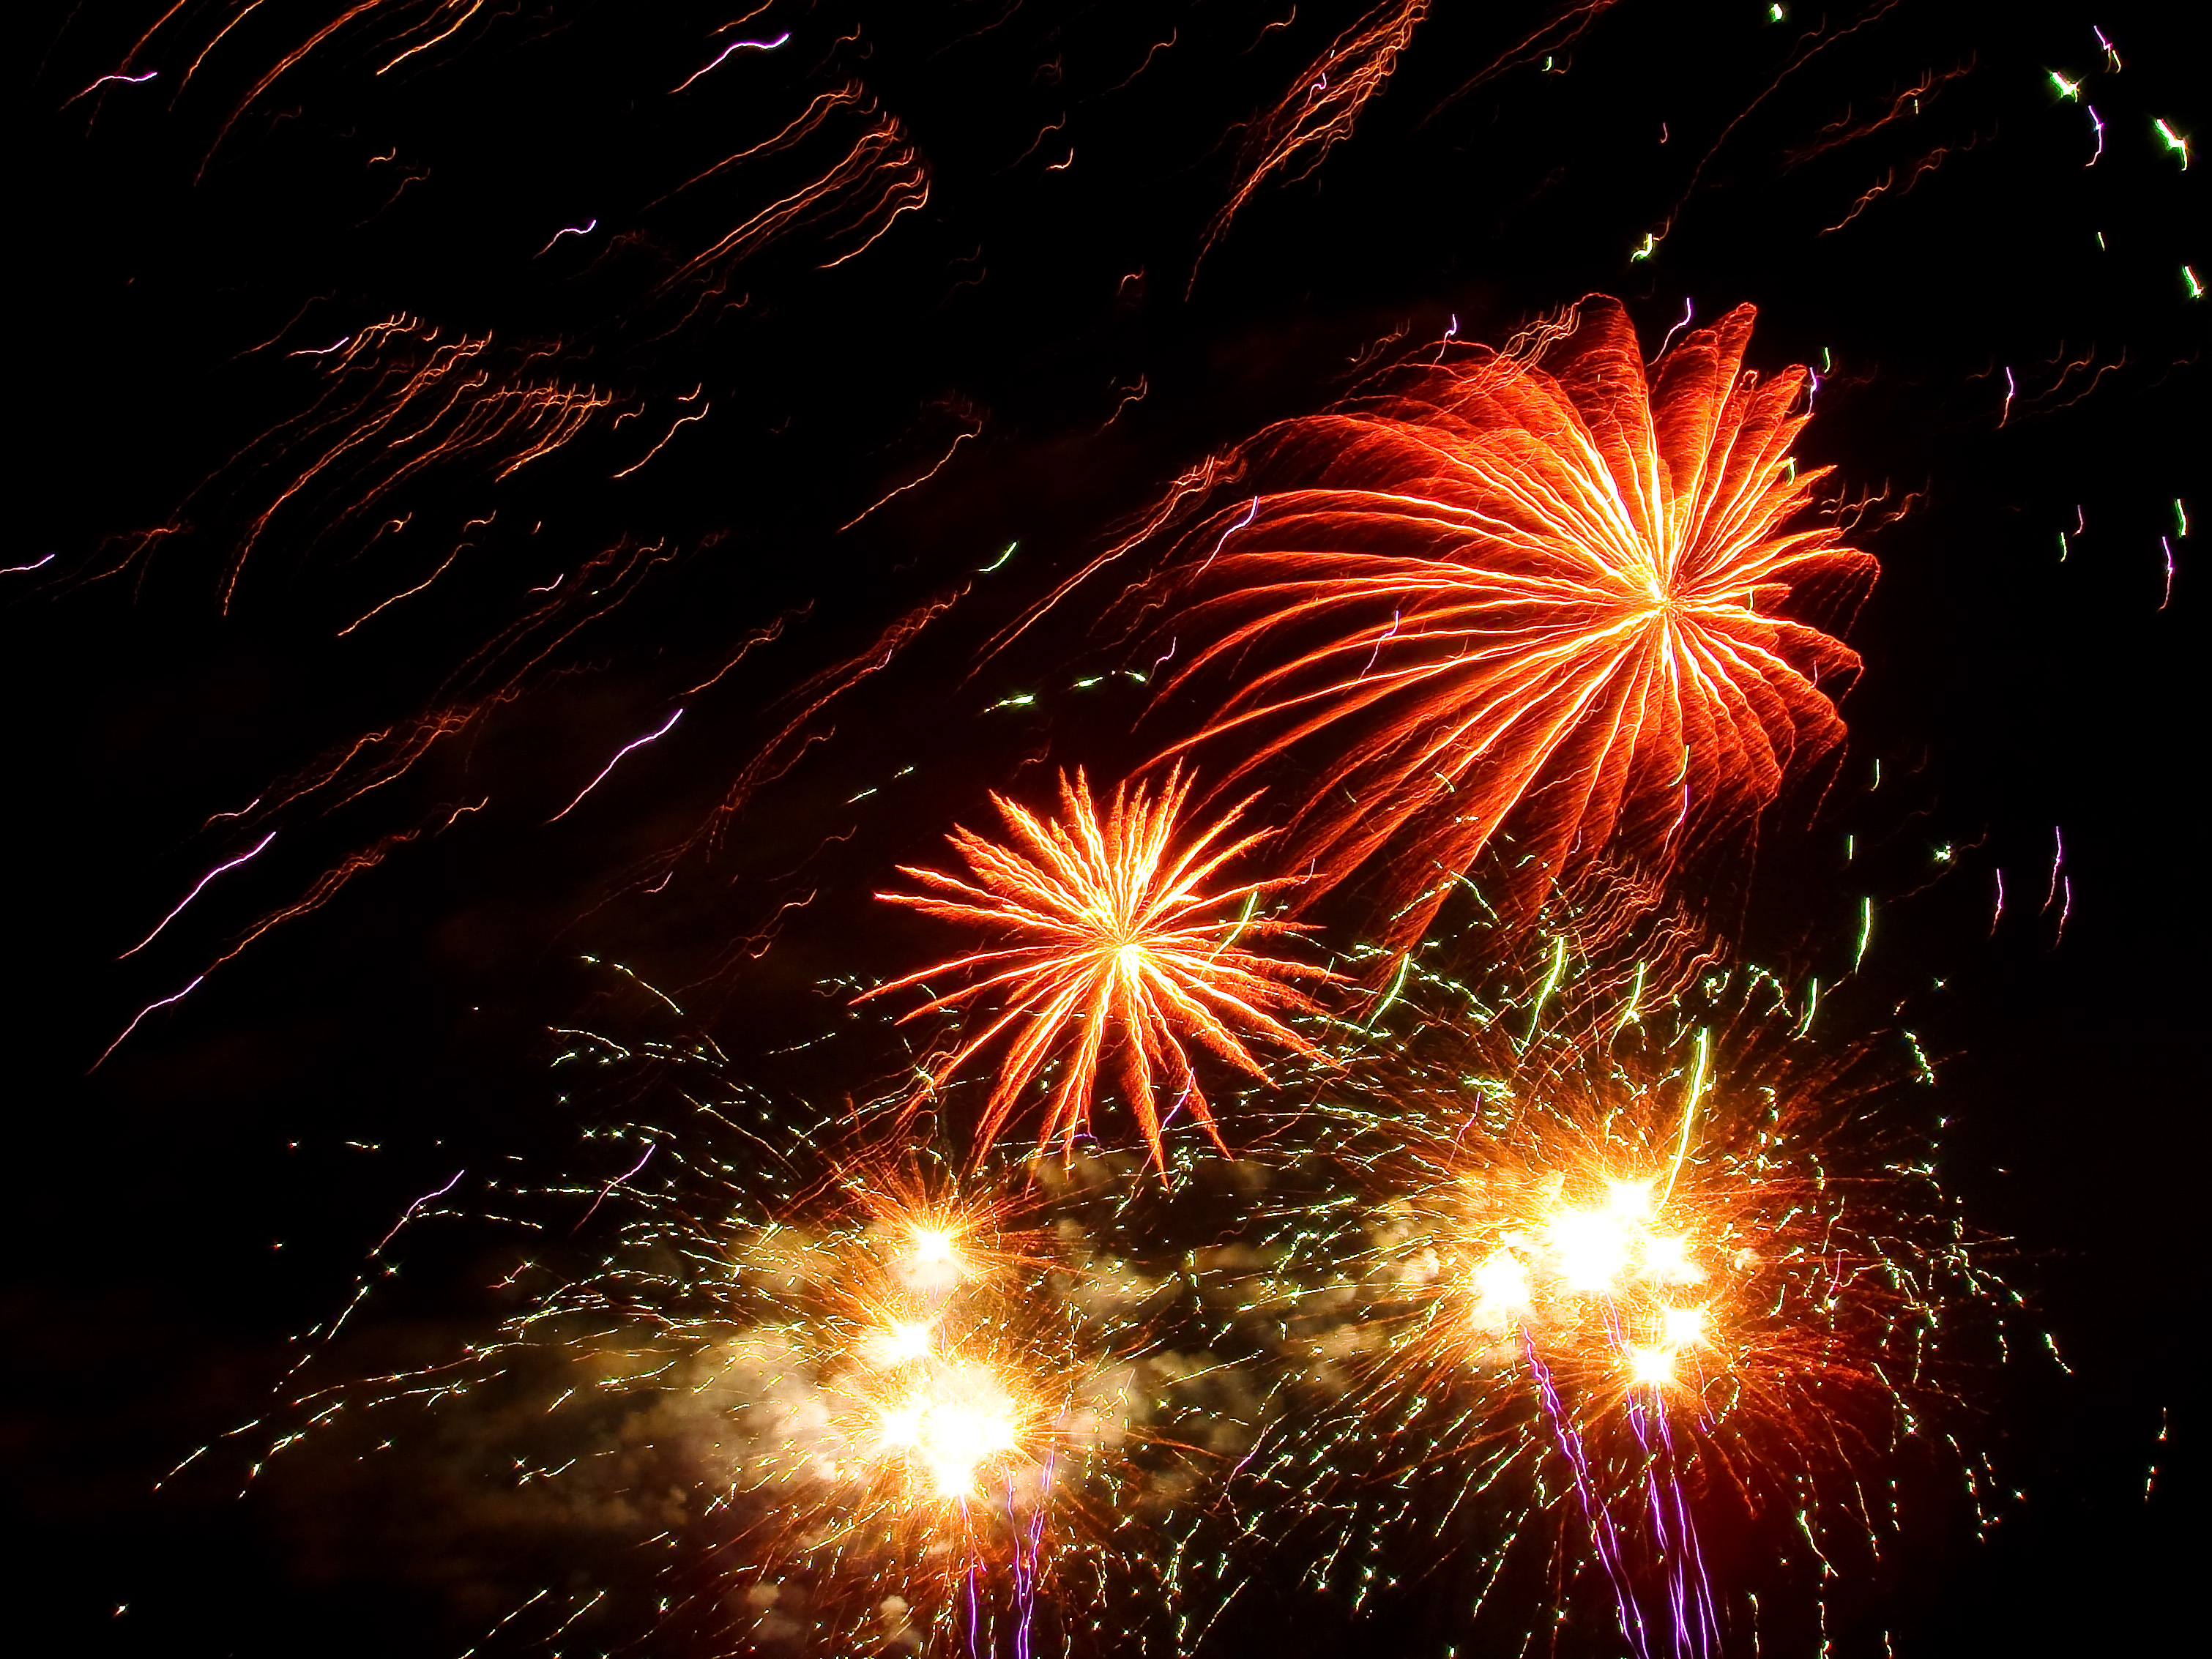
night, recreation, colourful, fireworks, illustration, event, burst, outdoor recreation